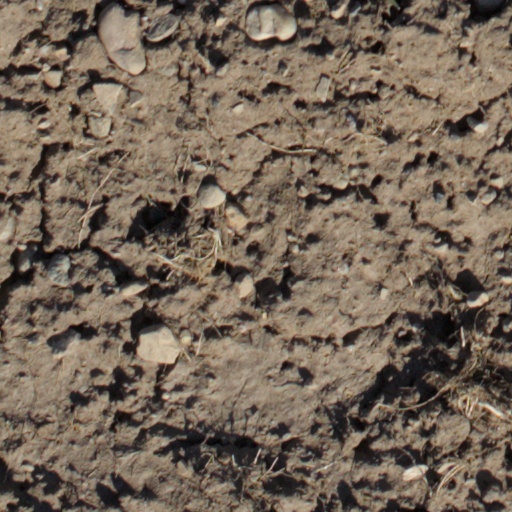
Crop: wheat